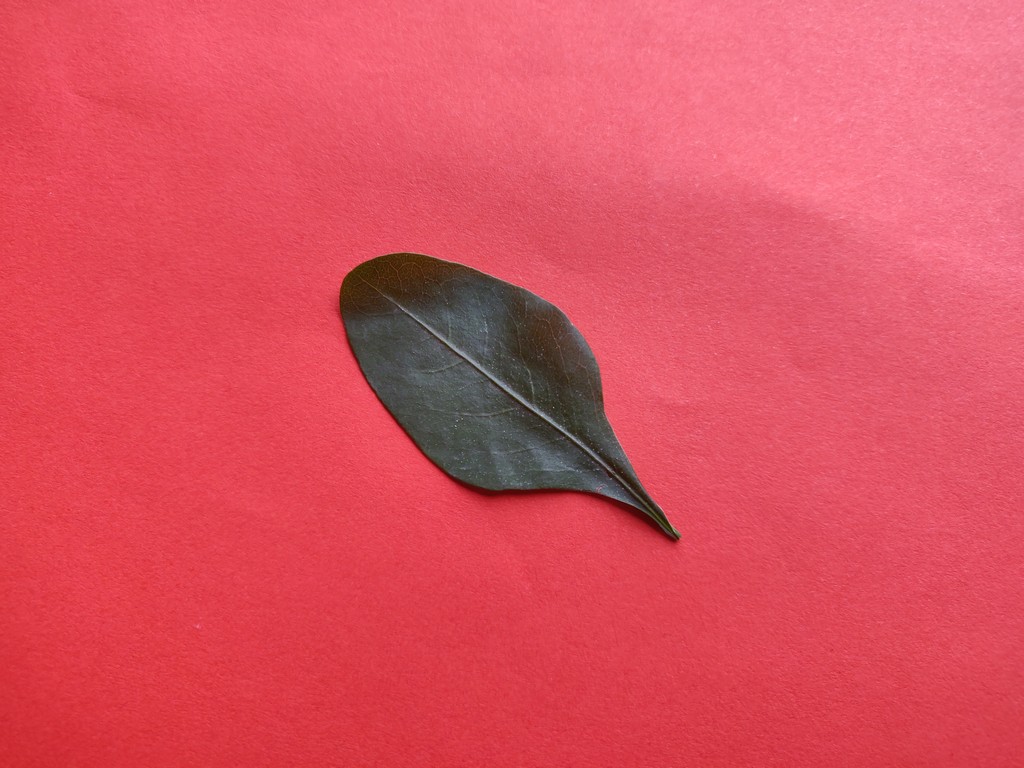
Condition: Healthy
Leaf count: single
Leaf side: front